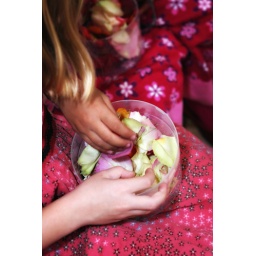
flower girls in prep